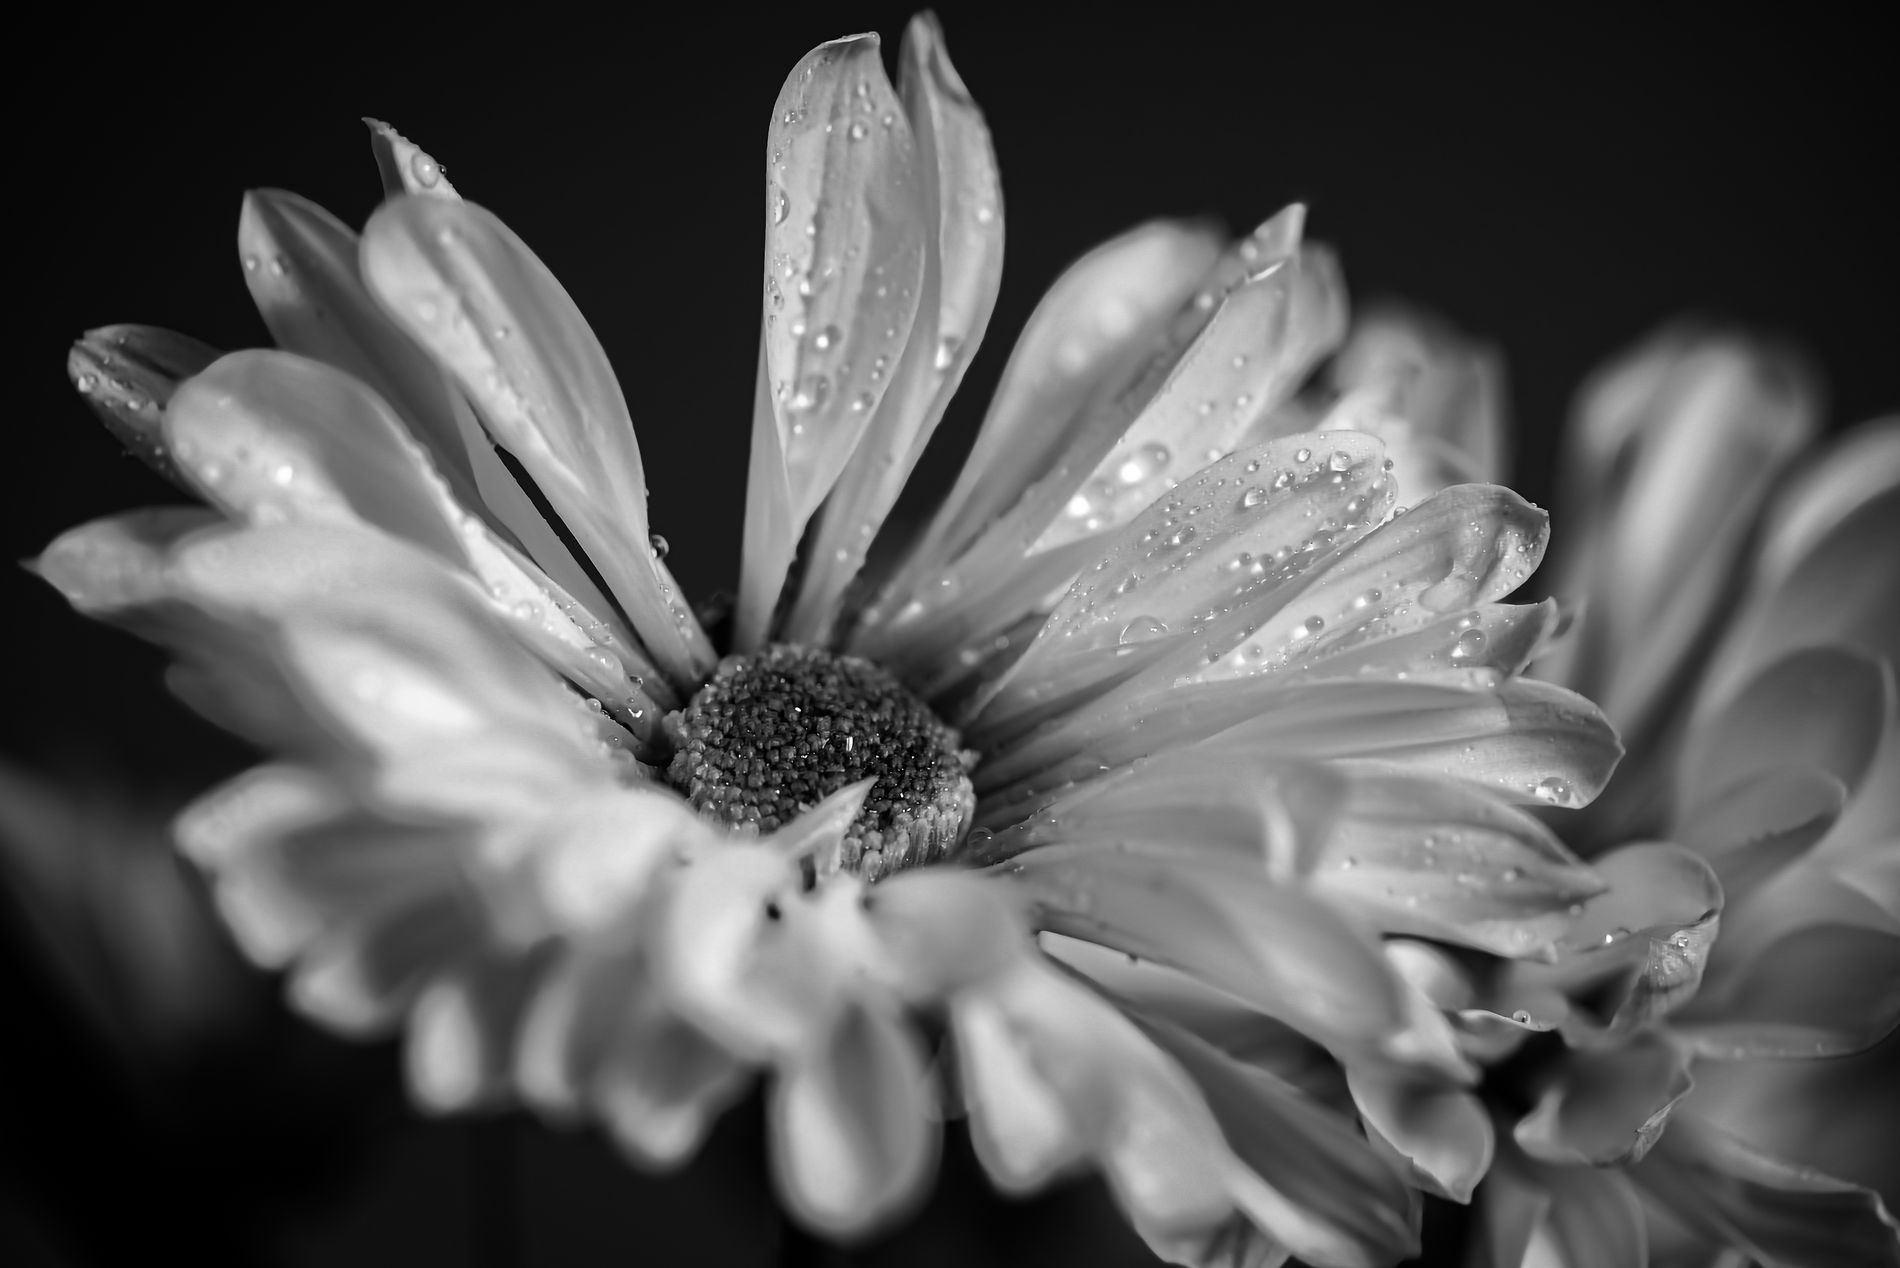
A daisy flower
This image showcases a daisy flower taken as a close-up shot with a blurred background
This is a black and white portrait focused on a daisy flower The color palette of this photo features shades of gray and bright white from the flower along with deep black from the blurred background
Labels: Daisy, Flower, Plant, Petal, Pollen, Flower Arrangement, Flower Bouquet, Dahlia, Anemone, Blur
Camera: SONY ILCE-7RM3A
Lens: Sony FE 90mm F2.8 OSS
Aperture: F4
Exposure: 1/0 sec
ISO: 50
Focal length: 90